List of aviation accidents and incidents in Indonesia

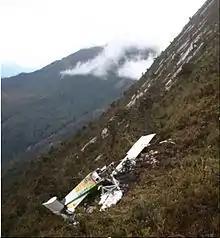
The wreckage of Mimika Air Flight 514, seen on the slope of Mt. Gergaji

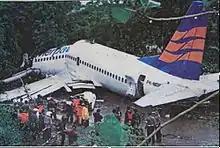
Merpati Flight 836 overran the runway in Manokwari, crashed and split into two in April 2010

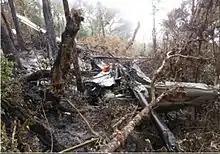
Crash site of Aviastar Flight 7503

All accident and incident references to the Aviation Safety Network database are sub-pages of their main website, http://aviation-safety.net.